Eulo, Queensland

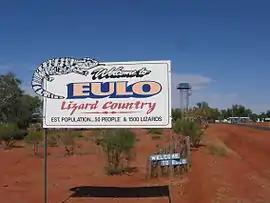
Entry to Eulo, 2006

Eulo is an outback town and locality in the Shire of Paroo, Queensland, Australia. It is known for its opal mining. In the , the locality of Eulo had a population of 94 people.